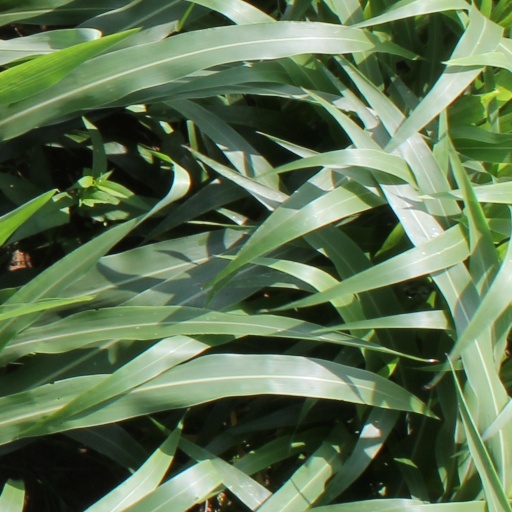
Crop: sorghum